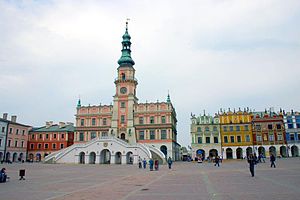
Zamość
Zamość er en by i det sydøstlige Polen med 66,778 indbyggere. Den ligger i Województwo lubelskie. Den gamle bydel i Zamość er skrevet ind på UNESCO's Verdensarvsliste.